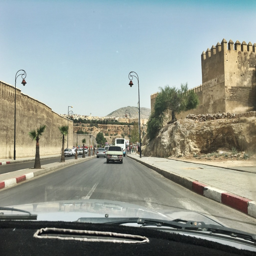
by the way , the lines on the road are pointless while driving .